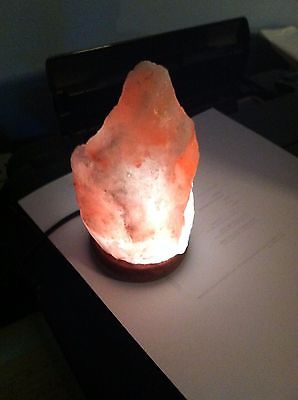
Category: lamp